Han poetry

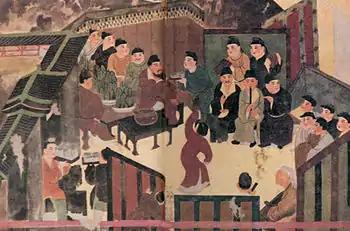
Liangyuan Gathering: Song dynasty painting of a Han dynasty literary gathering in the Liang Garden of Liu Wu, Prince of Liang. Liang was one of the principalities of the Han empire, and an area (like its Prince Liu Wu) associated with great literary attainment.

One of the major forms of literature during the Han dynasty was the "fu" (sometimes translated as "rhapsody"), a kind of eclectic grab bag of prose and verse, not easy to classify in English as being either poetry or prose. In Chinese, the "fu" is classified as "wen" rather than "shi", however these terms do not correspond to English categories of prose and verse (one of the differences in the traditional Chinese categorization being that "shi" was sung or chanted, whereas the "fu" was not, at least according to the "Hanshu"), the credibility of this being enhanced by the fact that one of the compilers of the "Hanshu" (also known as "Book of Han" or "History of the Former Han Dynasty") was Ban Gu, who was himself a practitioner of the "fu" style. The Han "fu" derived from the rhetorical expositions of the "Intrigues of the Warring States" and the "Chuci", which was traditionally considered to be the work of Qu Yuan, who was a wanderer through the countryside and villages of the Kingdom of Chu, after his exile from court. In this context the ""Li Sao"" is particularly relevant. The Han "fu" of the second and first centuries BCE were intimately associated with the courts of the emperor and his princes. In other words, they were refined literary products, ornate, polished, and with an elite vocabulary; and, often the subject matter includes topics such as life in the palaces of the Han capital cities. The development of the "fu" form of literature during the Han dynasty shows a movement toward later more personal poetry and the poems of reclusion, typical for example, of Tao Yuanming, the Six Dynasties poet. The famous Han dynasty astronomer, mathematician, inventor, geographer, cartographer, artist, poet, statesman, and literary scholar Zhang Heng (78–139 CE) wrote a "fu" about his own, personal experience (real or imagined) of getting out of the city and its politics and getting back to the country and nature. The "fu" form continued to be popular in the centuries following the demise of the Han imperial power.